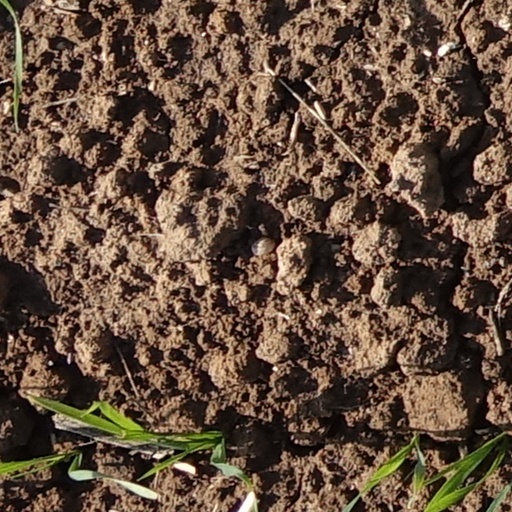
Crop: wheat